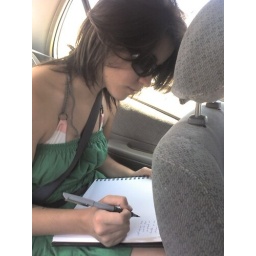
Merci designs PMOG in a car on the way to the beach